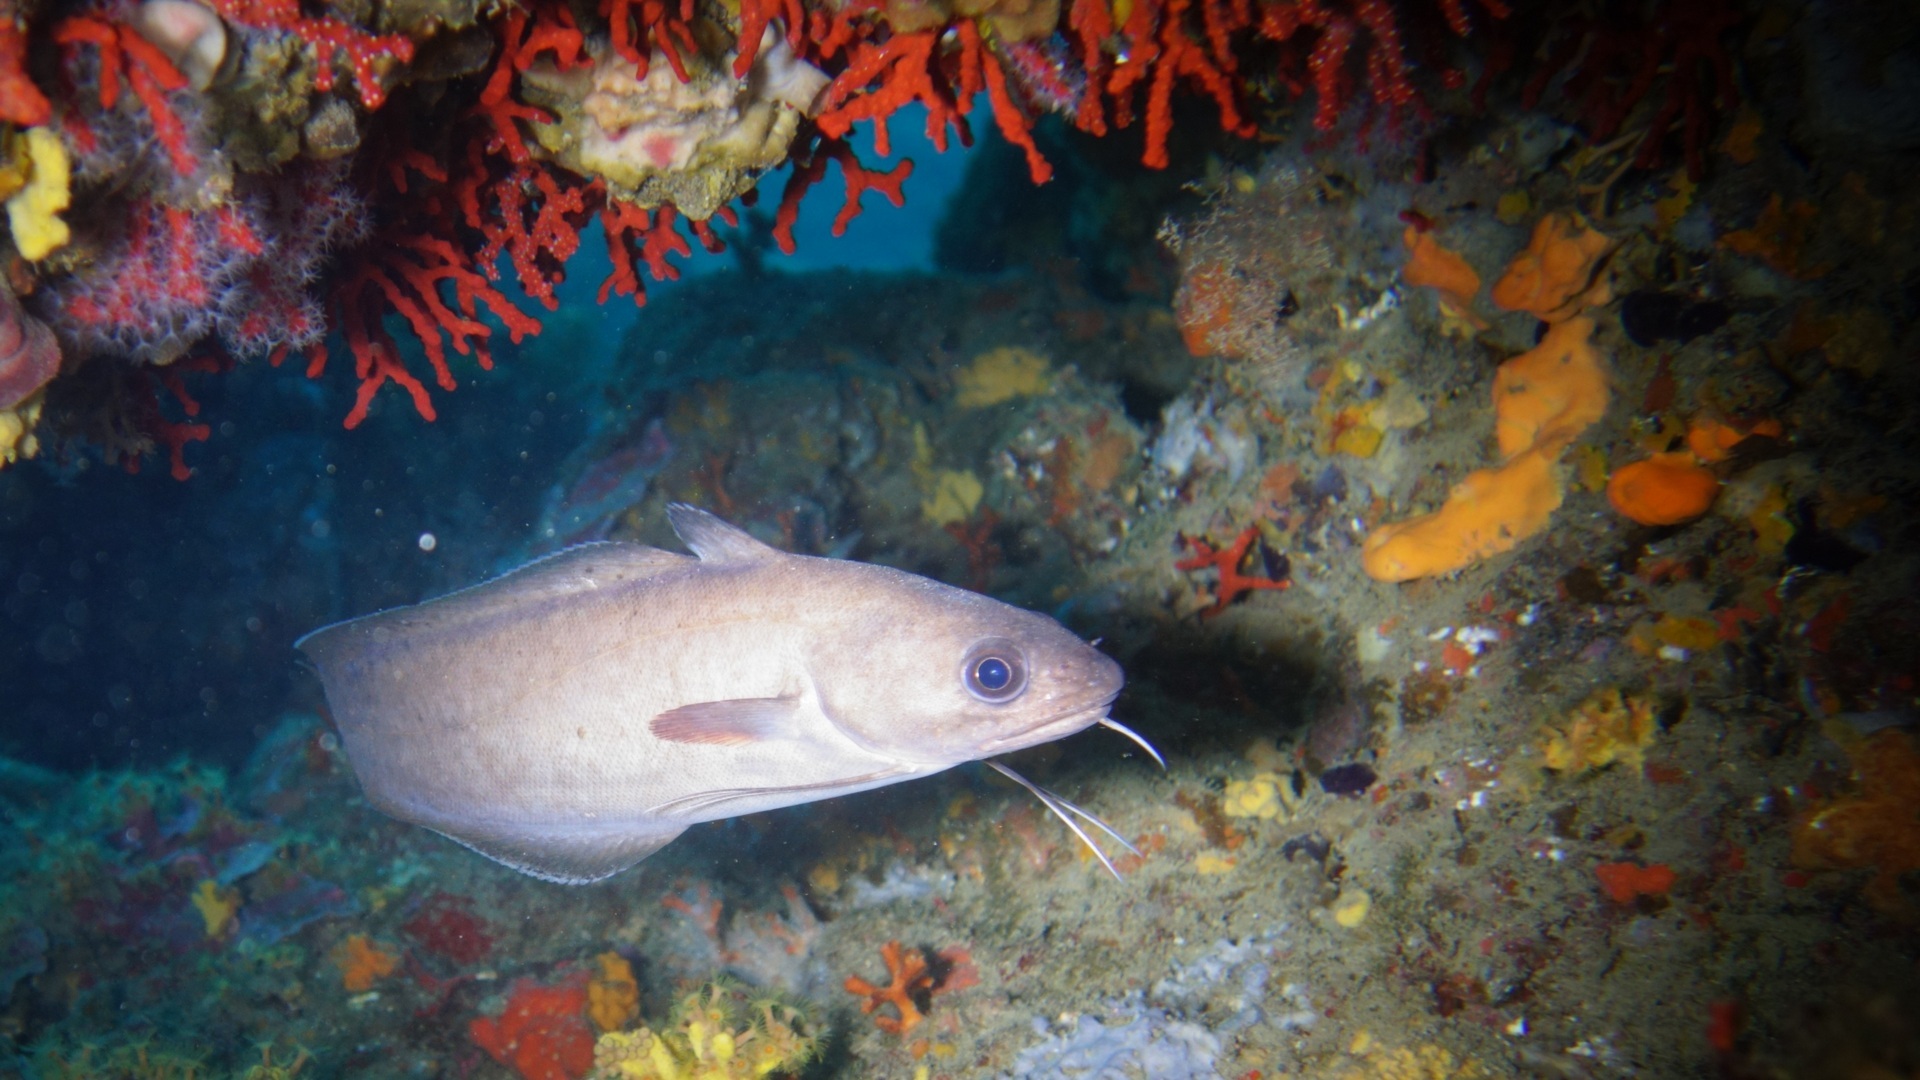
sea, underwater, biology, fish, coral reef, reef, aquarium, seabed, marine biology, coral reef fish, pomacentridae